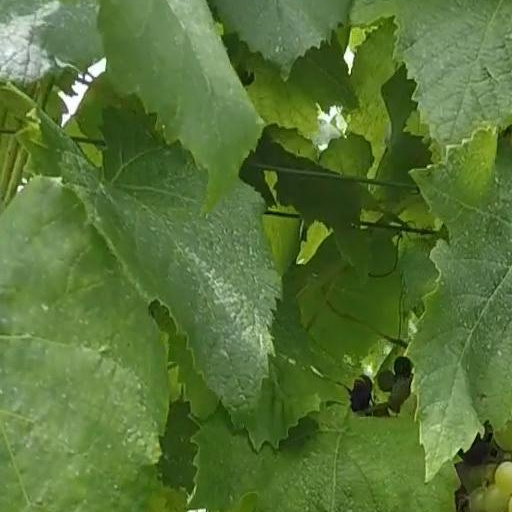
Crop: grape